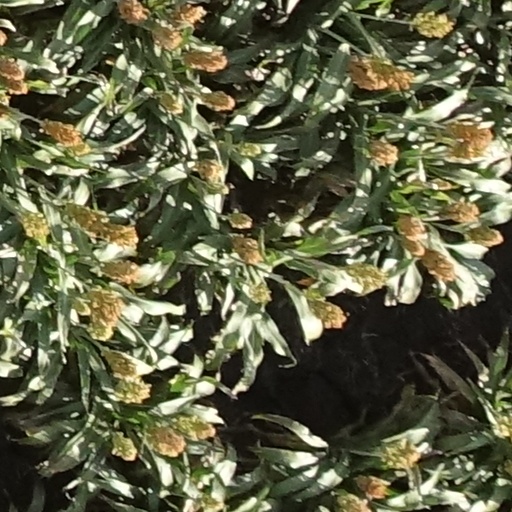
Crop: sorghum